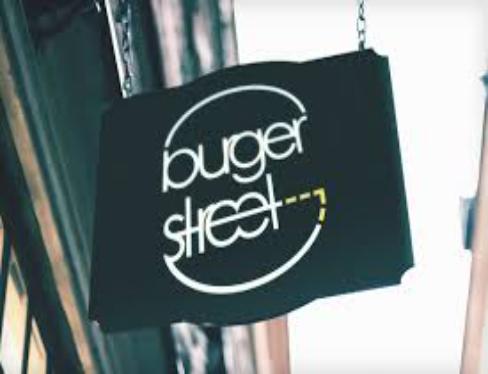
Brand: Burger Street
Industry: Food